Vibrate You

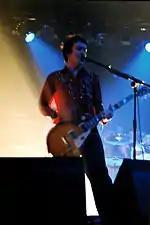
Martyn Nelson performing at the Electric Ballroom in London on 13 December 2001.

King Adora began their tour supporting "Vibrate You" in late January 2001 and wrapped up in mid-December. The biggest headlining show of the tour came on 19 May, when demand forced the band's London gig to be moved from the Mean Fiddler to the Astoria. Setlists for the tour consisted of material from "Vibrate You", with b-sides also receiving airplay, including "Scream And Shout", "Don't Trust The Ones You Love", "Freak", "Aceface" and "White Noise Babies". "Music Takes You" was the only song from the album not played on the tour. New songs were premiered later in the tour (including "Born To Lose", "Love So Volatile", "Asleep" and "Come") and would see release on the band's second album "Who Do You Love?" in 2004. Other new songs played on the tour, but never officially released, included "The Chase" and "Tokyo Honey".